Puerta de San Andrés (Segovia)

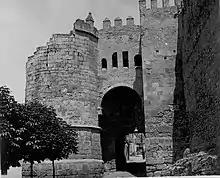
Old photograph of the gate, showing damage to one of the towers

The gateway has also been known as the "Puerta de la Judería" or the "Puerta del Socorro", and it is located on the south side of the walls of Segovia. It has two towers, one square and one polygonal, an arch, a gallery of irregular windows, loopholes, cornices, pyramidal battlements and heraldic shields. It is located in a strategic position overlooking the . It has been speculated that its construction could have been carried out by the master stonemason Juan Guas.